418th Test and Evaluation Squadron

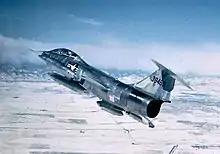
418th Tactical Fighter Training Squadron TF-104G Starfighter

Because of the more favorable weather in the southwestern United States, the German Air Force began training fighter pilots at Luke Air Force Base, Arizona., beginning with training with the Republic F-84F Thunderstreak in 1957. On 1 March 1964, Tactical Air Command (TAC) organized the 4518th Combat Crew Training Squadron at Luke to train German pilots on the Lockheed TF-104G Starfighter and assigned it to the 4510th Combat Crew Training Wing. On 1 April 1964, the squadron became part of the new 4540th Combat Crew Training Group, but the 4540th Group was inactivated on 1 December 1966 and the squadron returned to wing assignment. The training was in support of foreign military sales, and the squadron operated twin-seat trainers with USAF markings and serial numbers, although the planes were produced in Germany by Messerschmitt-Bölkow-Blohm (MBB) under license from Lockheed and were owned by the German government.